Anthony Wilding

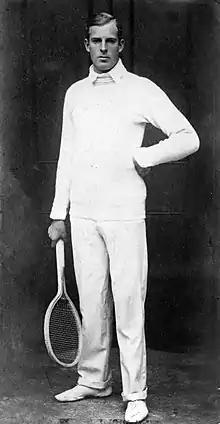
Wilding dressed in tennis attire,

Between 1907 and 1909 he helped the Australasian team win three consecutive Davis Cups, the first against the British Isles at Wimbledon and the last two against the United States. He won his second Australasian Championships in 1909, with his remorseless drives proving too much for Ernie Parker to handle in the final. The same year he qualified as a Barrister and Solicitor at the Supreme Court of New Zealand. Focusing on his tennis game, he won the Wimbledon singles title for four straight years between 1910 and 1913. He was the last player to win four successive championships until 1979; when Bjorn Borg won his fourth successive championship. He attained the first of three No. 1 rankings in 1911. In 1910 and 1912 he defeated Arthur Gore in the final, both times in four sets. In 1911 his opponent Herbert Roper Barrett retired in the final at two sets all. In 1913 at Wimbledon tennis player and author A. Wallis Myers says that he played "the best game of his life", beating American Maurice McLoughlin, the 1912 U.S. National Championships winner, in three straight sets. In 1914 he narrowly missed winning his fifth title in a row, losing in the final to Norman Brookes. In addition, he won four men's doubles titles at Wimbledon, in 1907 and 1914 with Norman Brookes and in 1908 and 1910 partnering with Major Ritchie.